Les Cerqueux

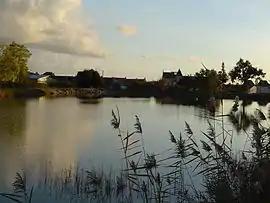
The lake in Les Cerqueux

Les Cerqueux (before 1996: "Les Cerqueux-de-Maulevrier") is a commune in the Maine-et-Loire department, western France.